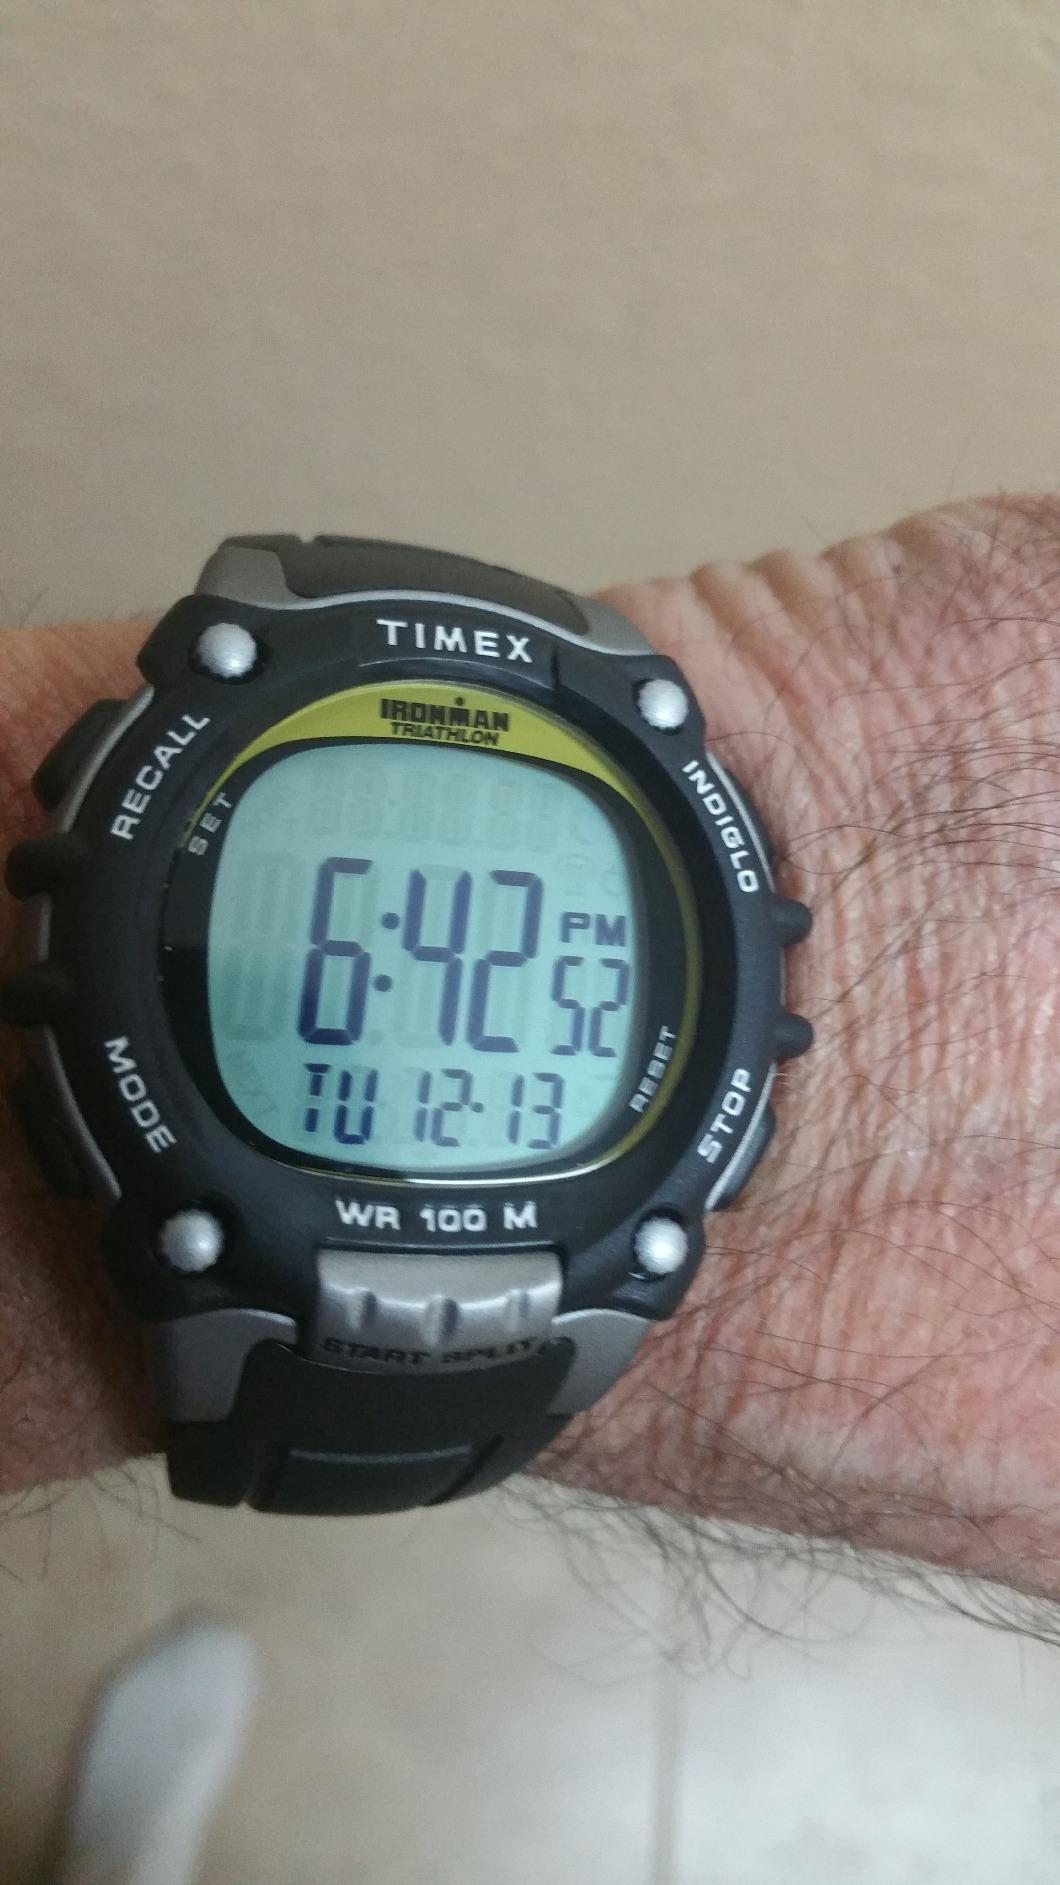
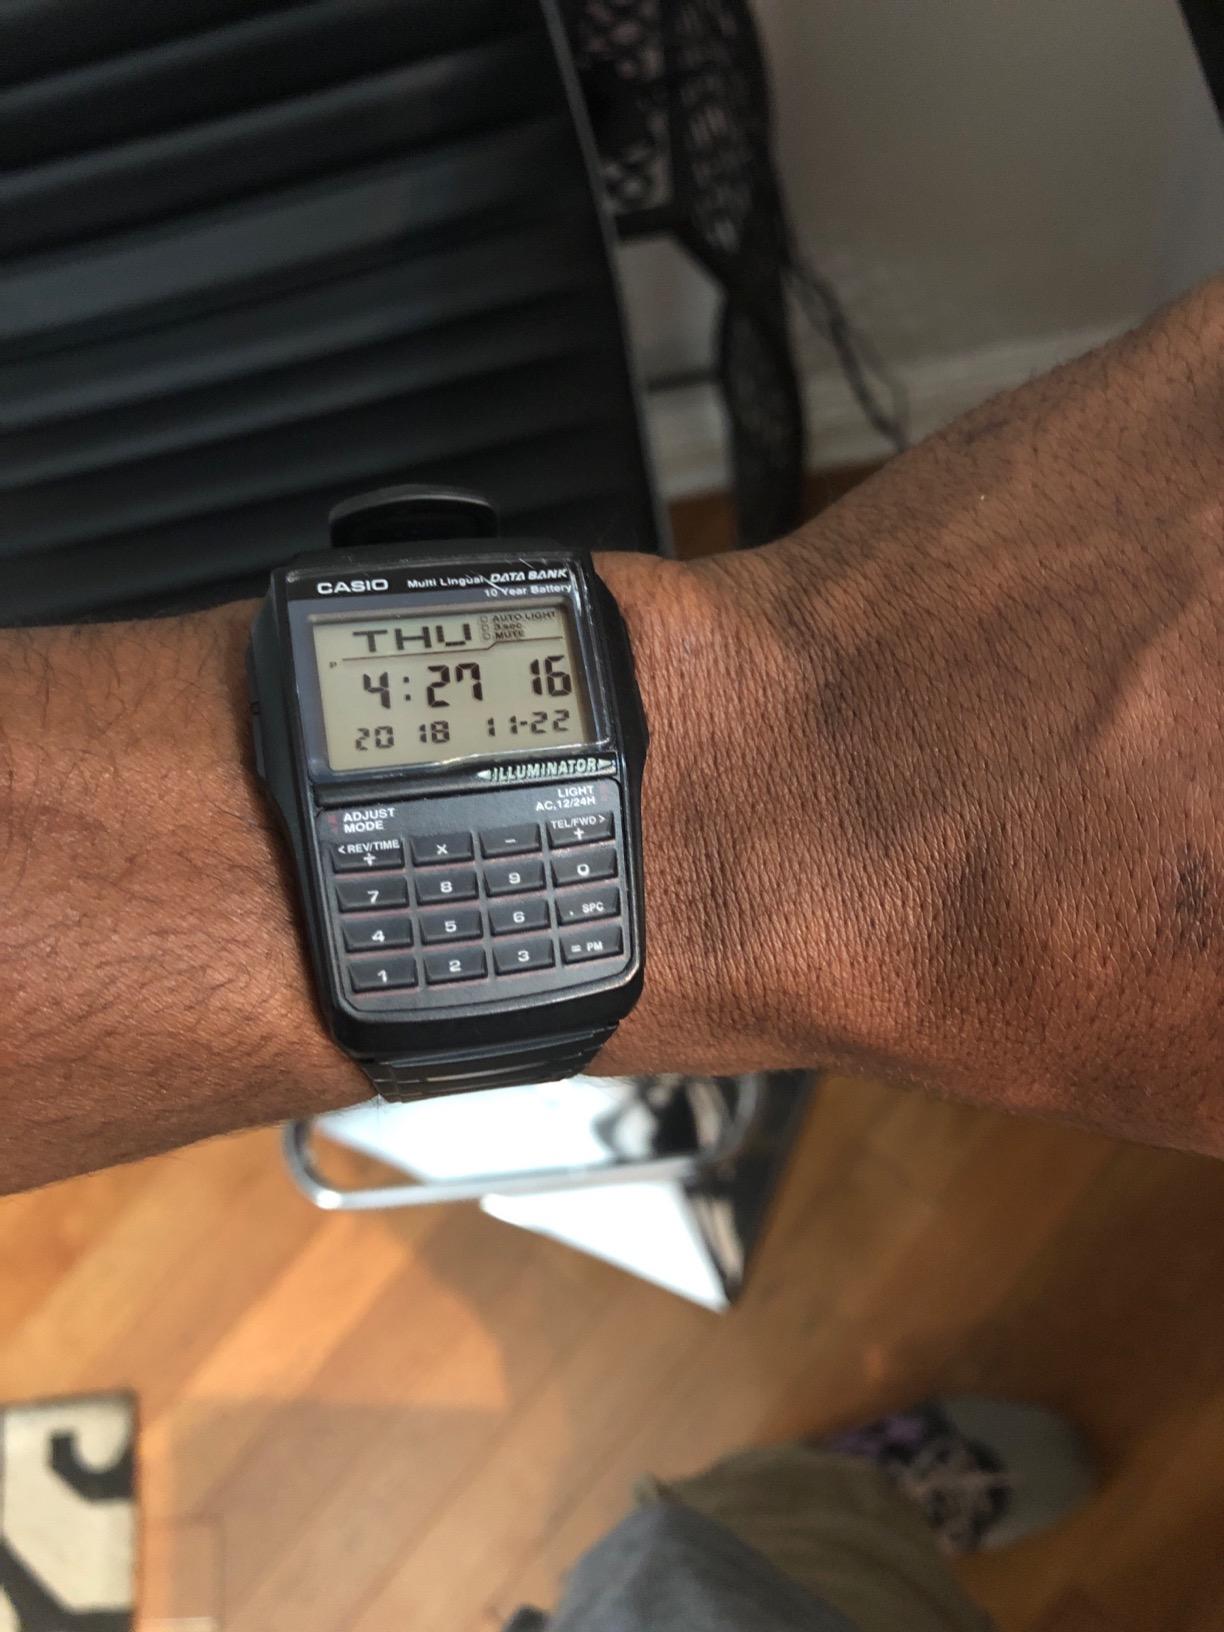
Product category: accessories_watch
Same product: no